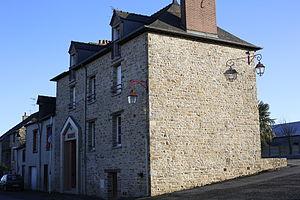
La mairie de Lalleu. Brezhoneg: Ti-kêr An Alloz.
Lalleu est une commune française située dans le département d'Ille-et-Vilaine, en région Bretagne.